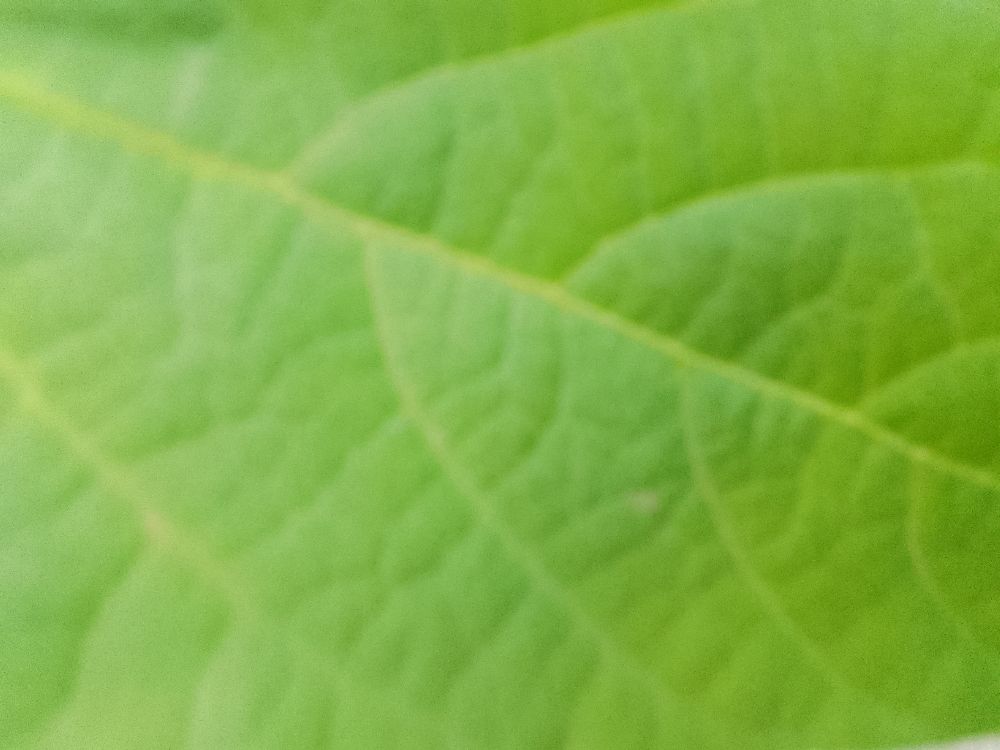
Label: healthy